Joe Haines (speedway rider)

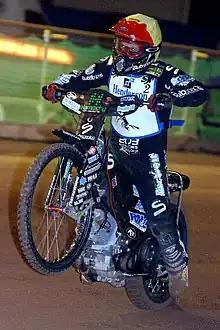
Haines riding for Scunthorpe in 2007

Joseph Keir M. Haines (born 4 September 1991) is a former motorcycle speedway rider from England.